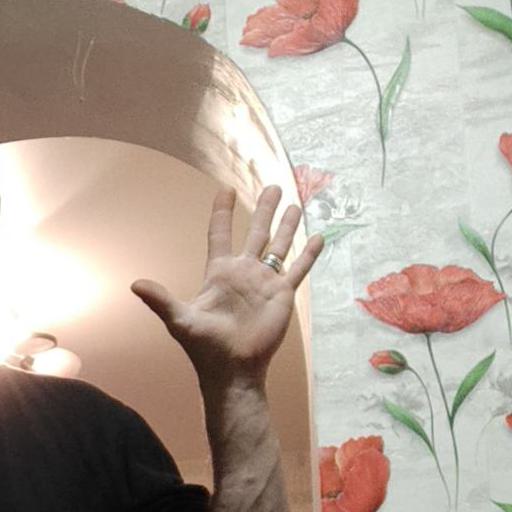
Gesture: palm